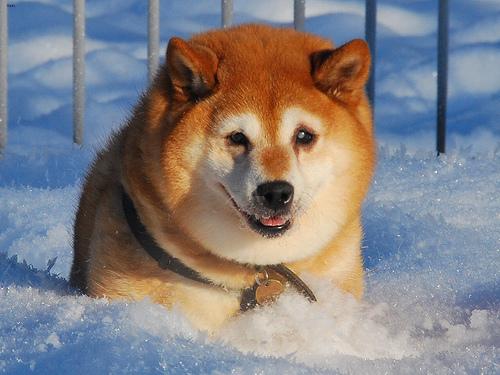
Breed: shiba inu